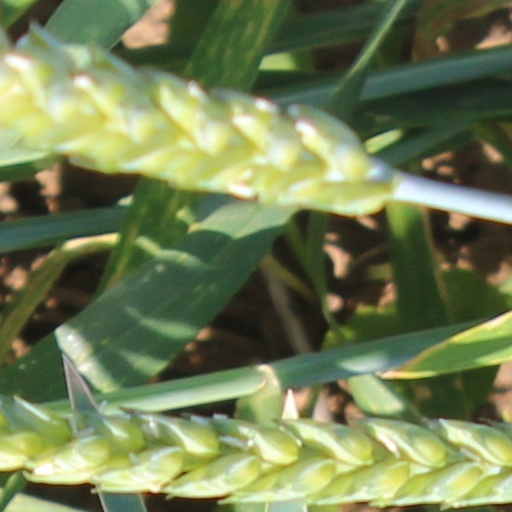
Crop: wheat